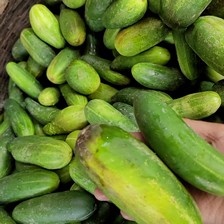
Label: cucumber